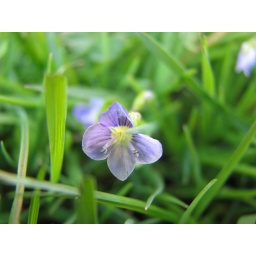
These little blueish-purple flowers were in the grass